Rémi Pelletier-Roy

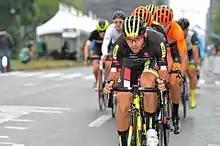
Pelletier-Roy in 2015

Rémi Pelletier-Roy (born July 4, 1990) is a Canadian former track and road cyclist. He competed at several international competitions, including the UCI Track World Championships, 2011 and 2015 Pan American Games and 2014 Commonwealth Games. He won many international medals and World Cup podiums. He competed for UCI Continental team .